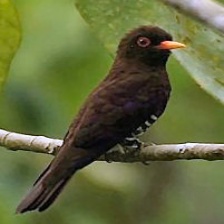
Species: VIOLET CUCKOO
Scientific name:  CHRYSOCOCCYX XANTHORHYNCHUS